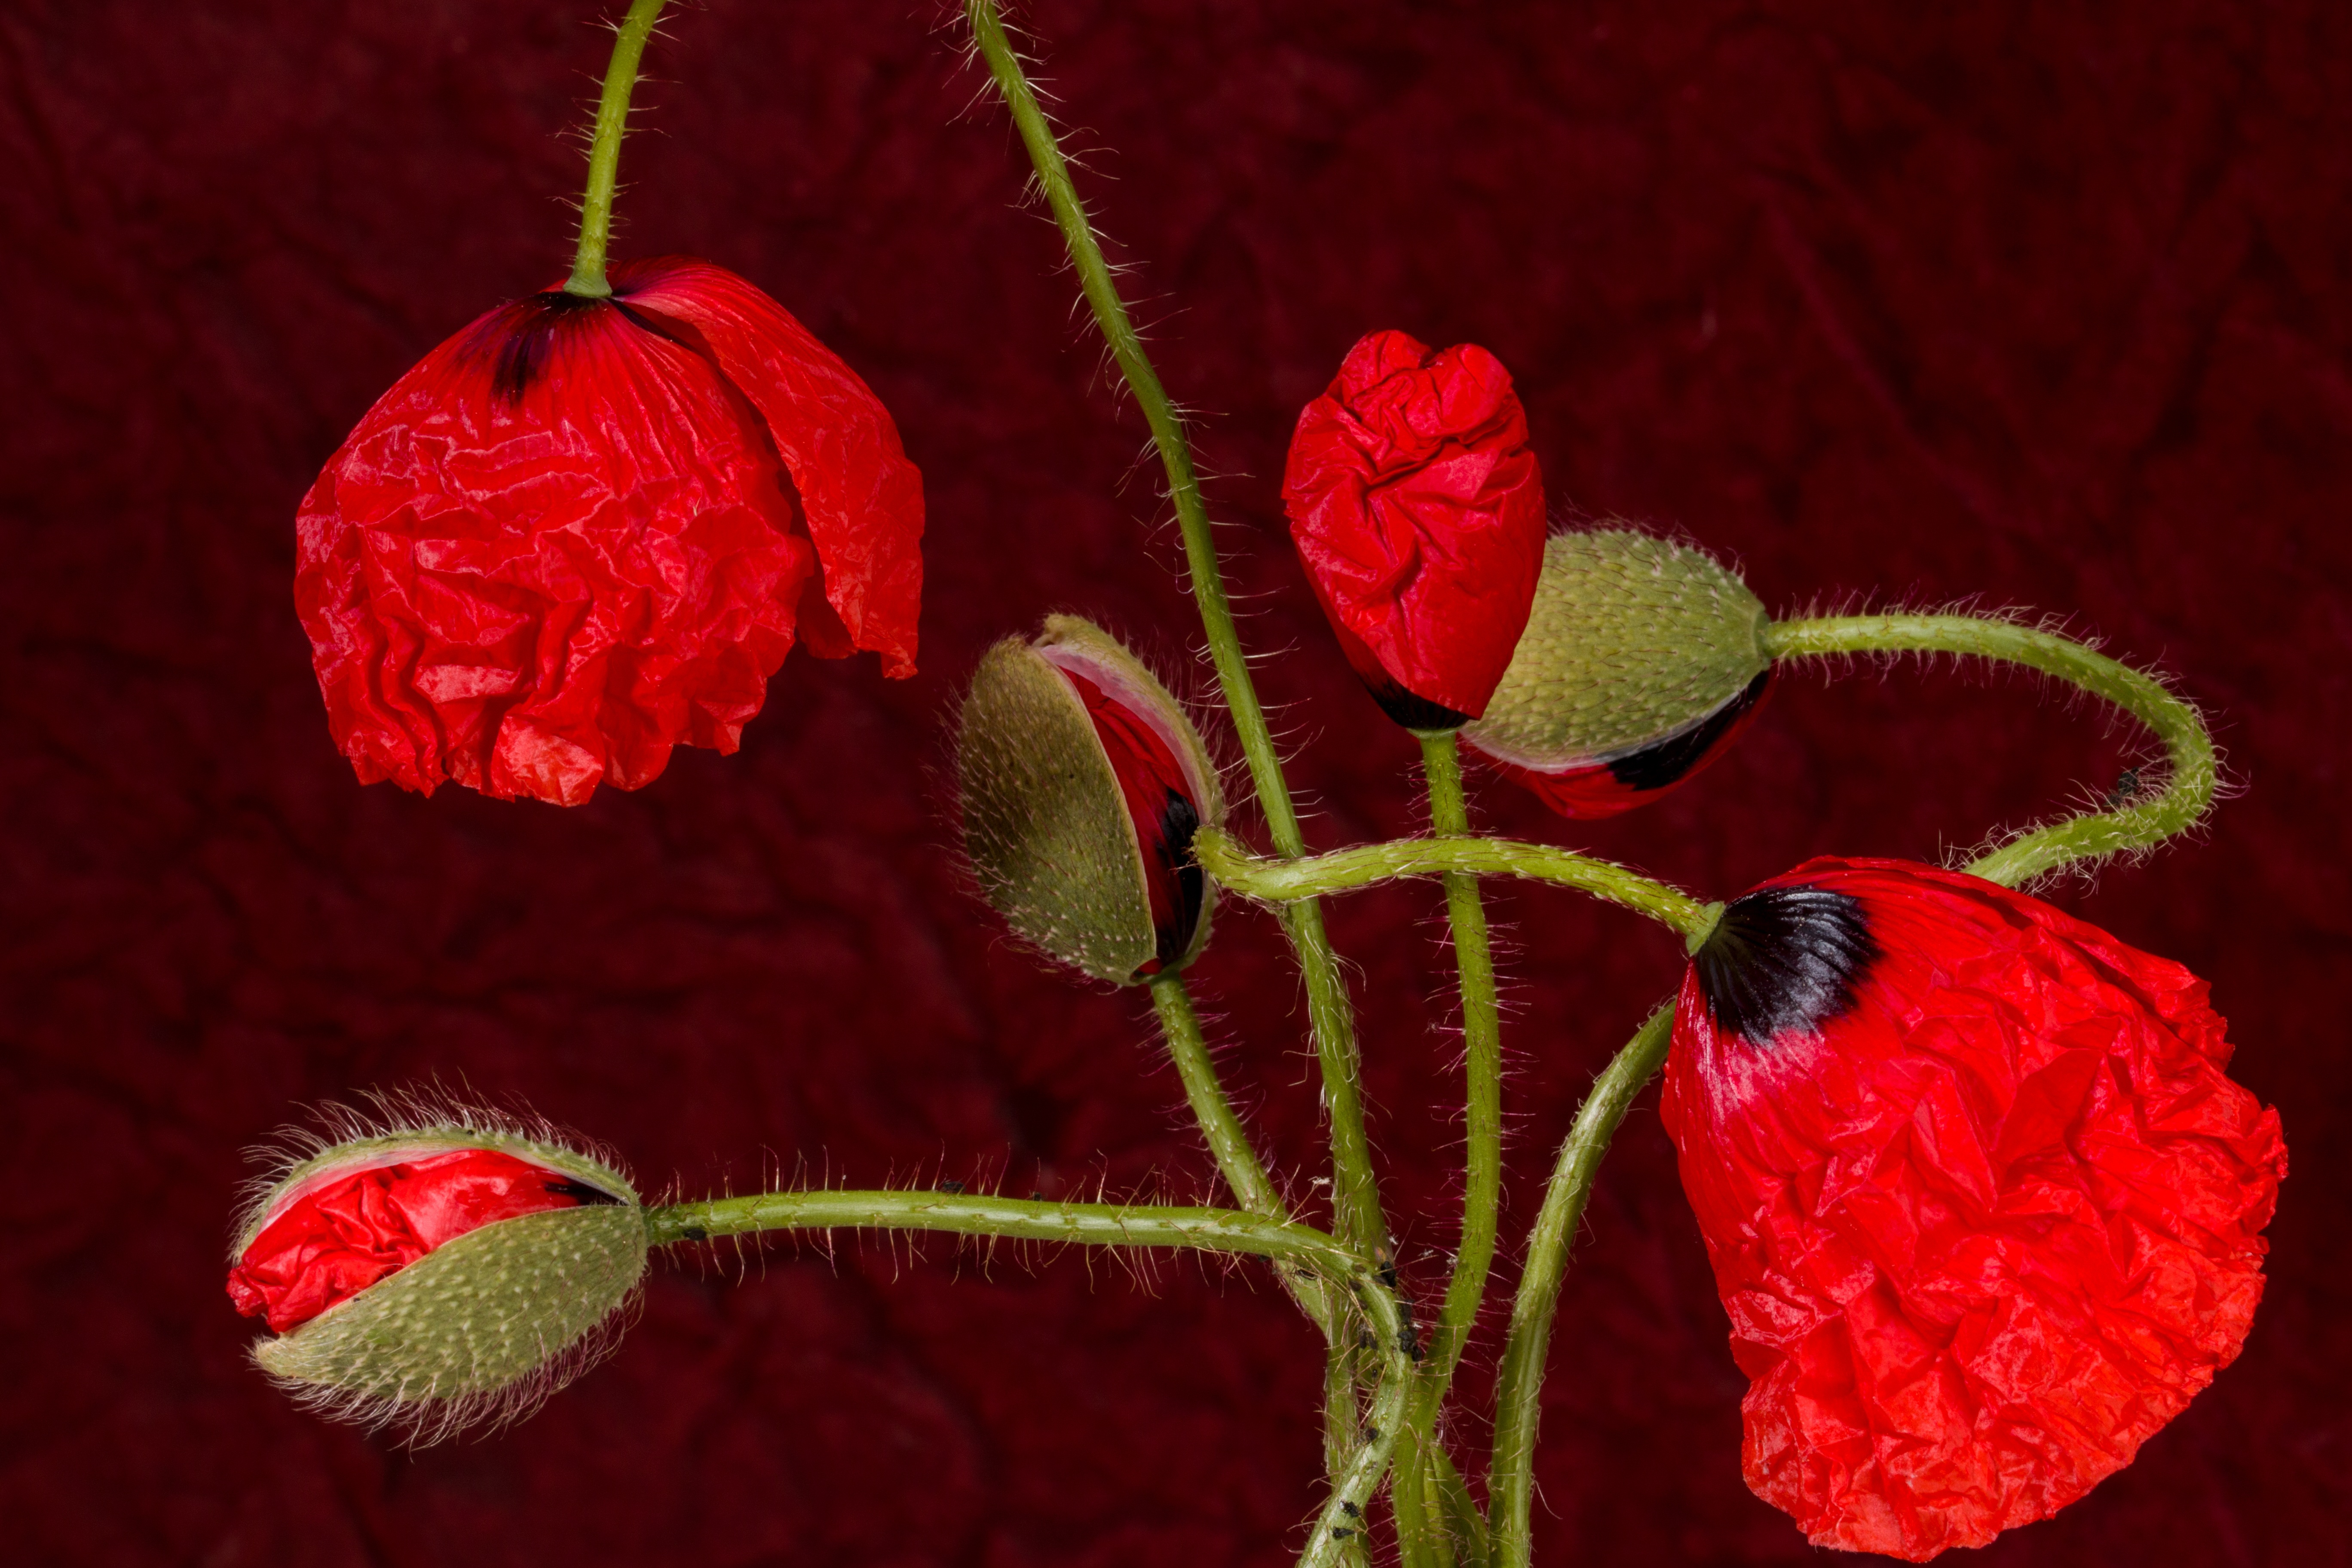
blossom, plant, leaf, flower, petal, bloom, heart, rose, red, produce, wild flowers, klatschmohn, poppy flower, organ, poppy, macro photography, valentine's day, flowering plant, garden roses, rose family, land plant, poppy family